Transcritical cycle

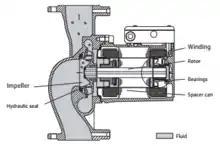
Pump diagram

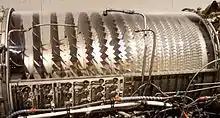
Compressor Stage GE J79

Along adiabatic and isentropic processes, such as those theoretically associated with pumping processes in transcritical cycles, the enthalpy difference across both a compression and an expansion is computed as: